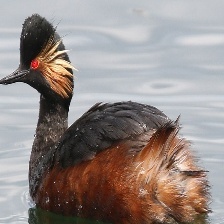
Species: BLACK-NECKED GREBE
Scientific name: PODICEPS NIGRICOLLIS